Fluor Corporation

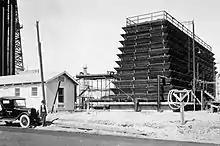
A Fluor "Buddha Tower" water cooling tower from the early 1900s

Fluor is a holding company that provides services through its subsidiaries. Its subsidiaries provide engineering, procurement, construction, maintenance and project management services. The company has also developed pollution control products, such as the Econamine lineup of carbon capture products. Fluor's work includes designing and building power plants, petrochemical factories, mining facilities, roads and bridges, government buildings, and manufacturing facilities. The company also performs nuclear cleanup, and other services.